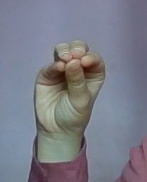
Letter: ha